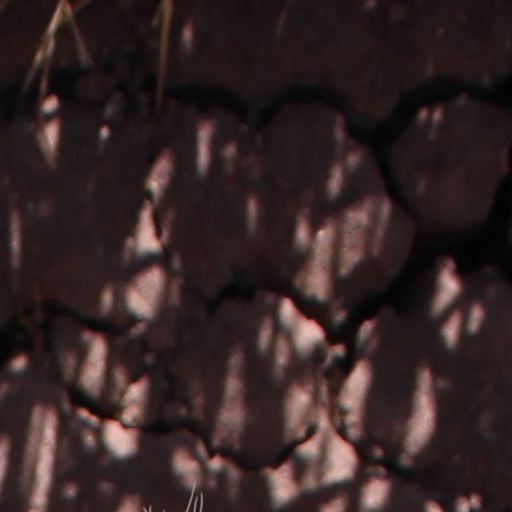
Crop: wheat